Sky position (RA, Dec in degrees): 131.189, 28.278
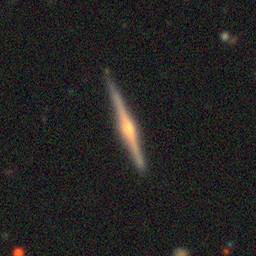
Galaxy morphology: Edge-on Galaxies with Bulge